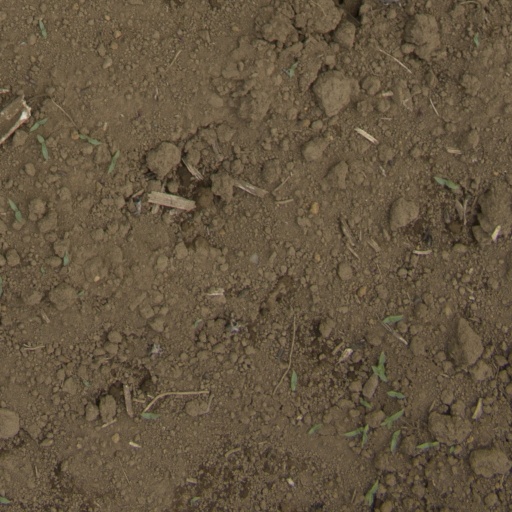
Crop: Jerusalem artichoke